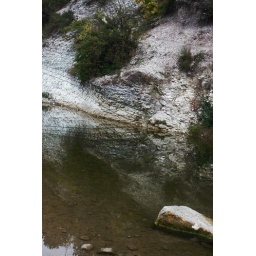
a study with a rock in the river #1